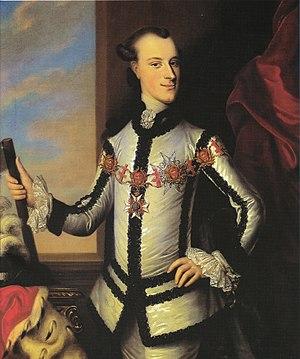
Adolphe-Frédéric IV est un prince de la maison de Mecklembourg né le 5 mai 1738 à Mirow et mort le 2 juin 1794 à Neustrelitz. Il règne sur le duché de Mecklembourg-Strelitz de 1752 à sa mort.